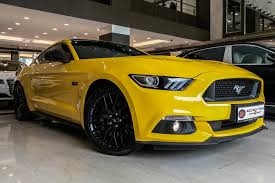
Vehicle type: Cars